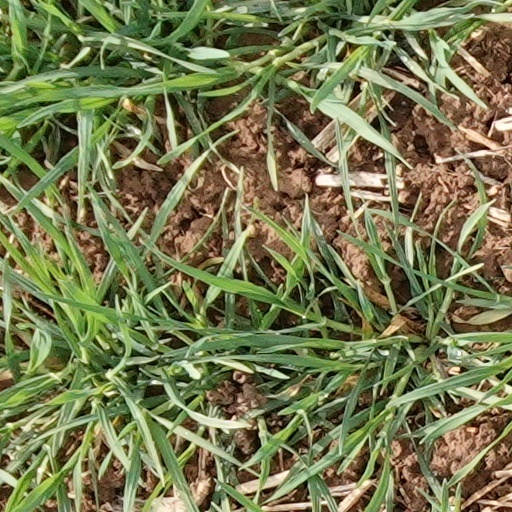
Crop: wheat